Koukoulion

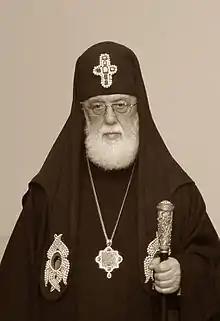
The Catholicos-Patriarch of All Georgia wearing the koukolion

The koukoulion (Greek: κουκούλιον; Slavonic: "kukol") is a traditional headdress worn by monks and certain patriarchs in Eastern Christianity.